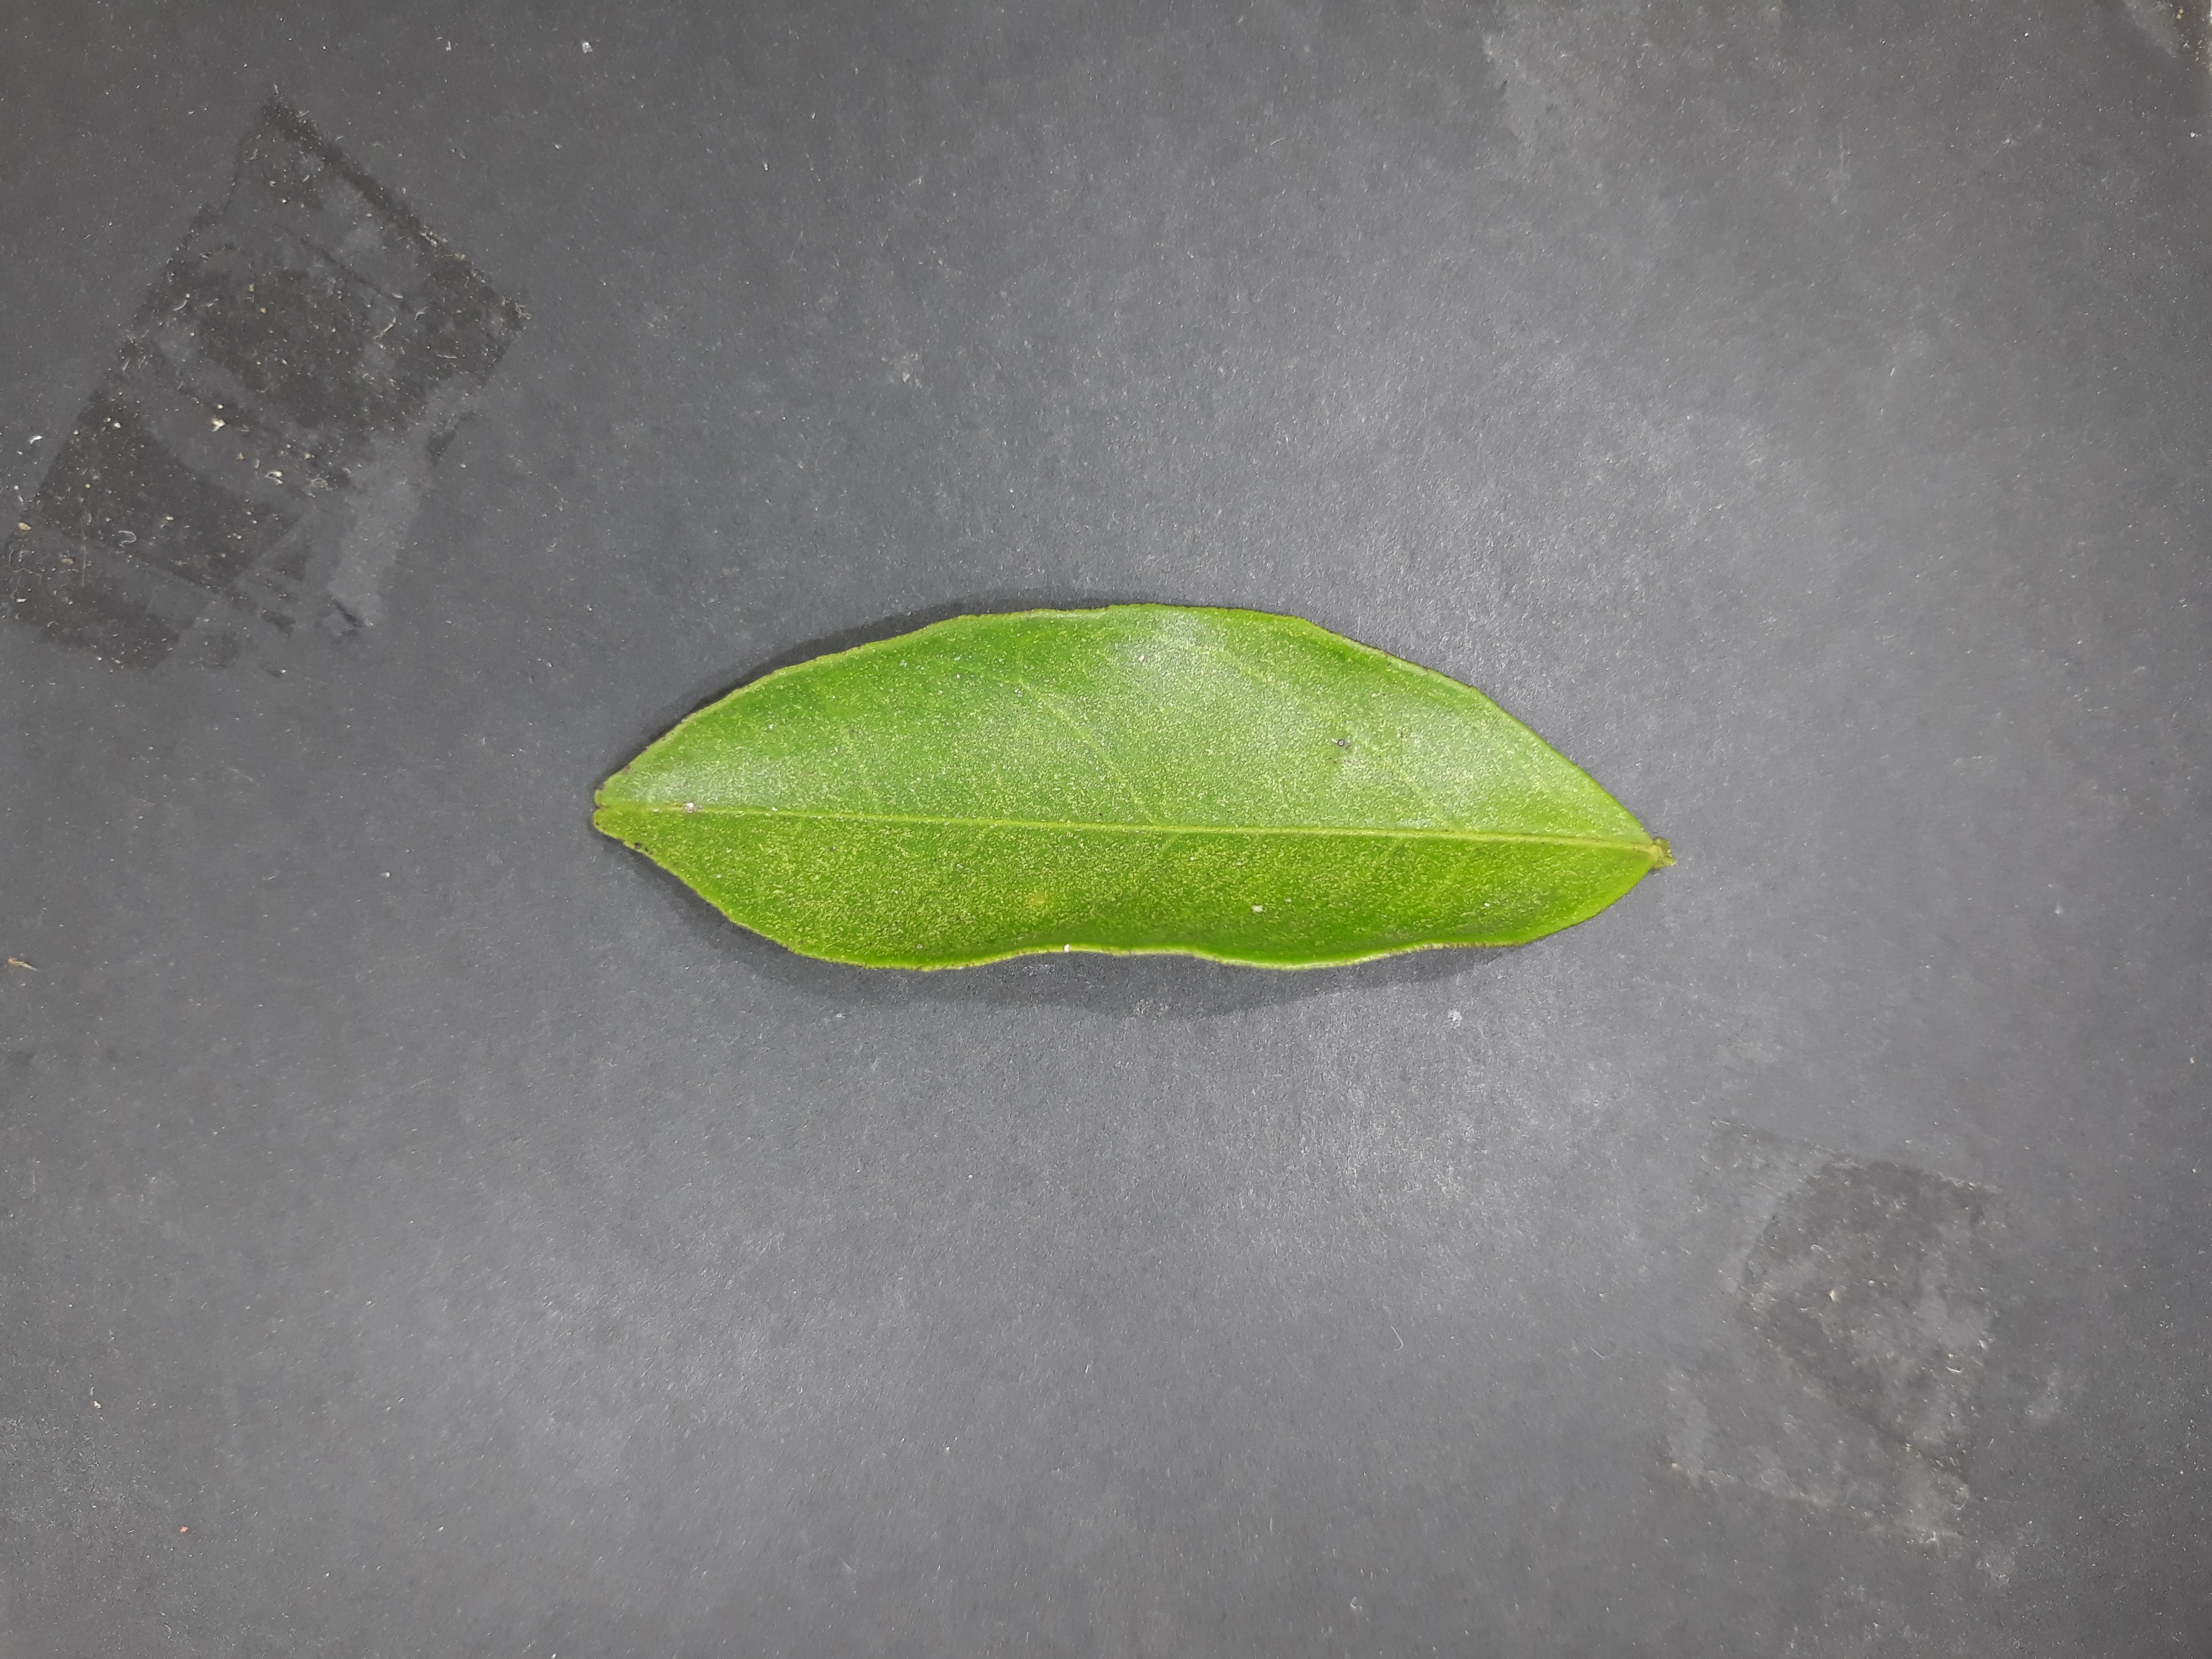
Label: Texas_mite